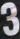
Number: 3